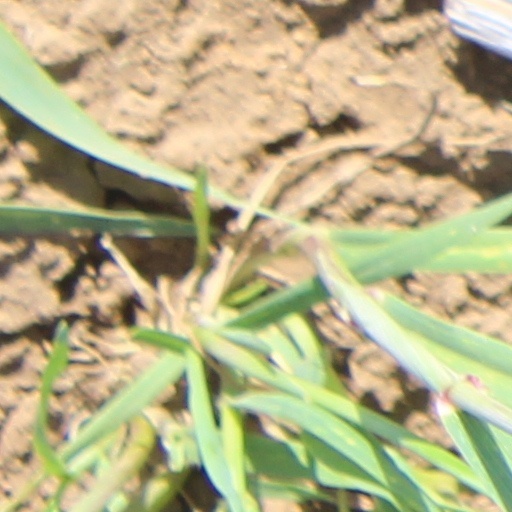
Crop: wheat